Ammonius of Alexandria (Christian philosopher)

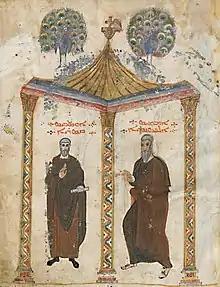
A portrait of St. Eusebius of Caesarea (left) and Ammonius of Alexandria (right), prefacing the letter Eusebius wrote to him in the Rabbula Gospels (6th cent. AD)

Ammonius of Alexandria is assumed to be a Christian philosopher who lived in the 3rd century. He is possibly Ammonius Saccas, the Neoplatonist philosopher, also from Alexandria.